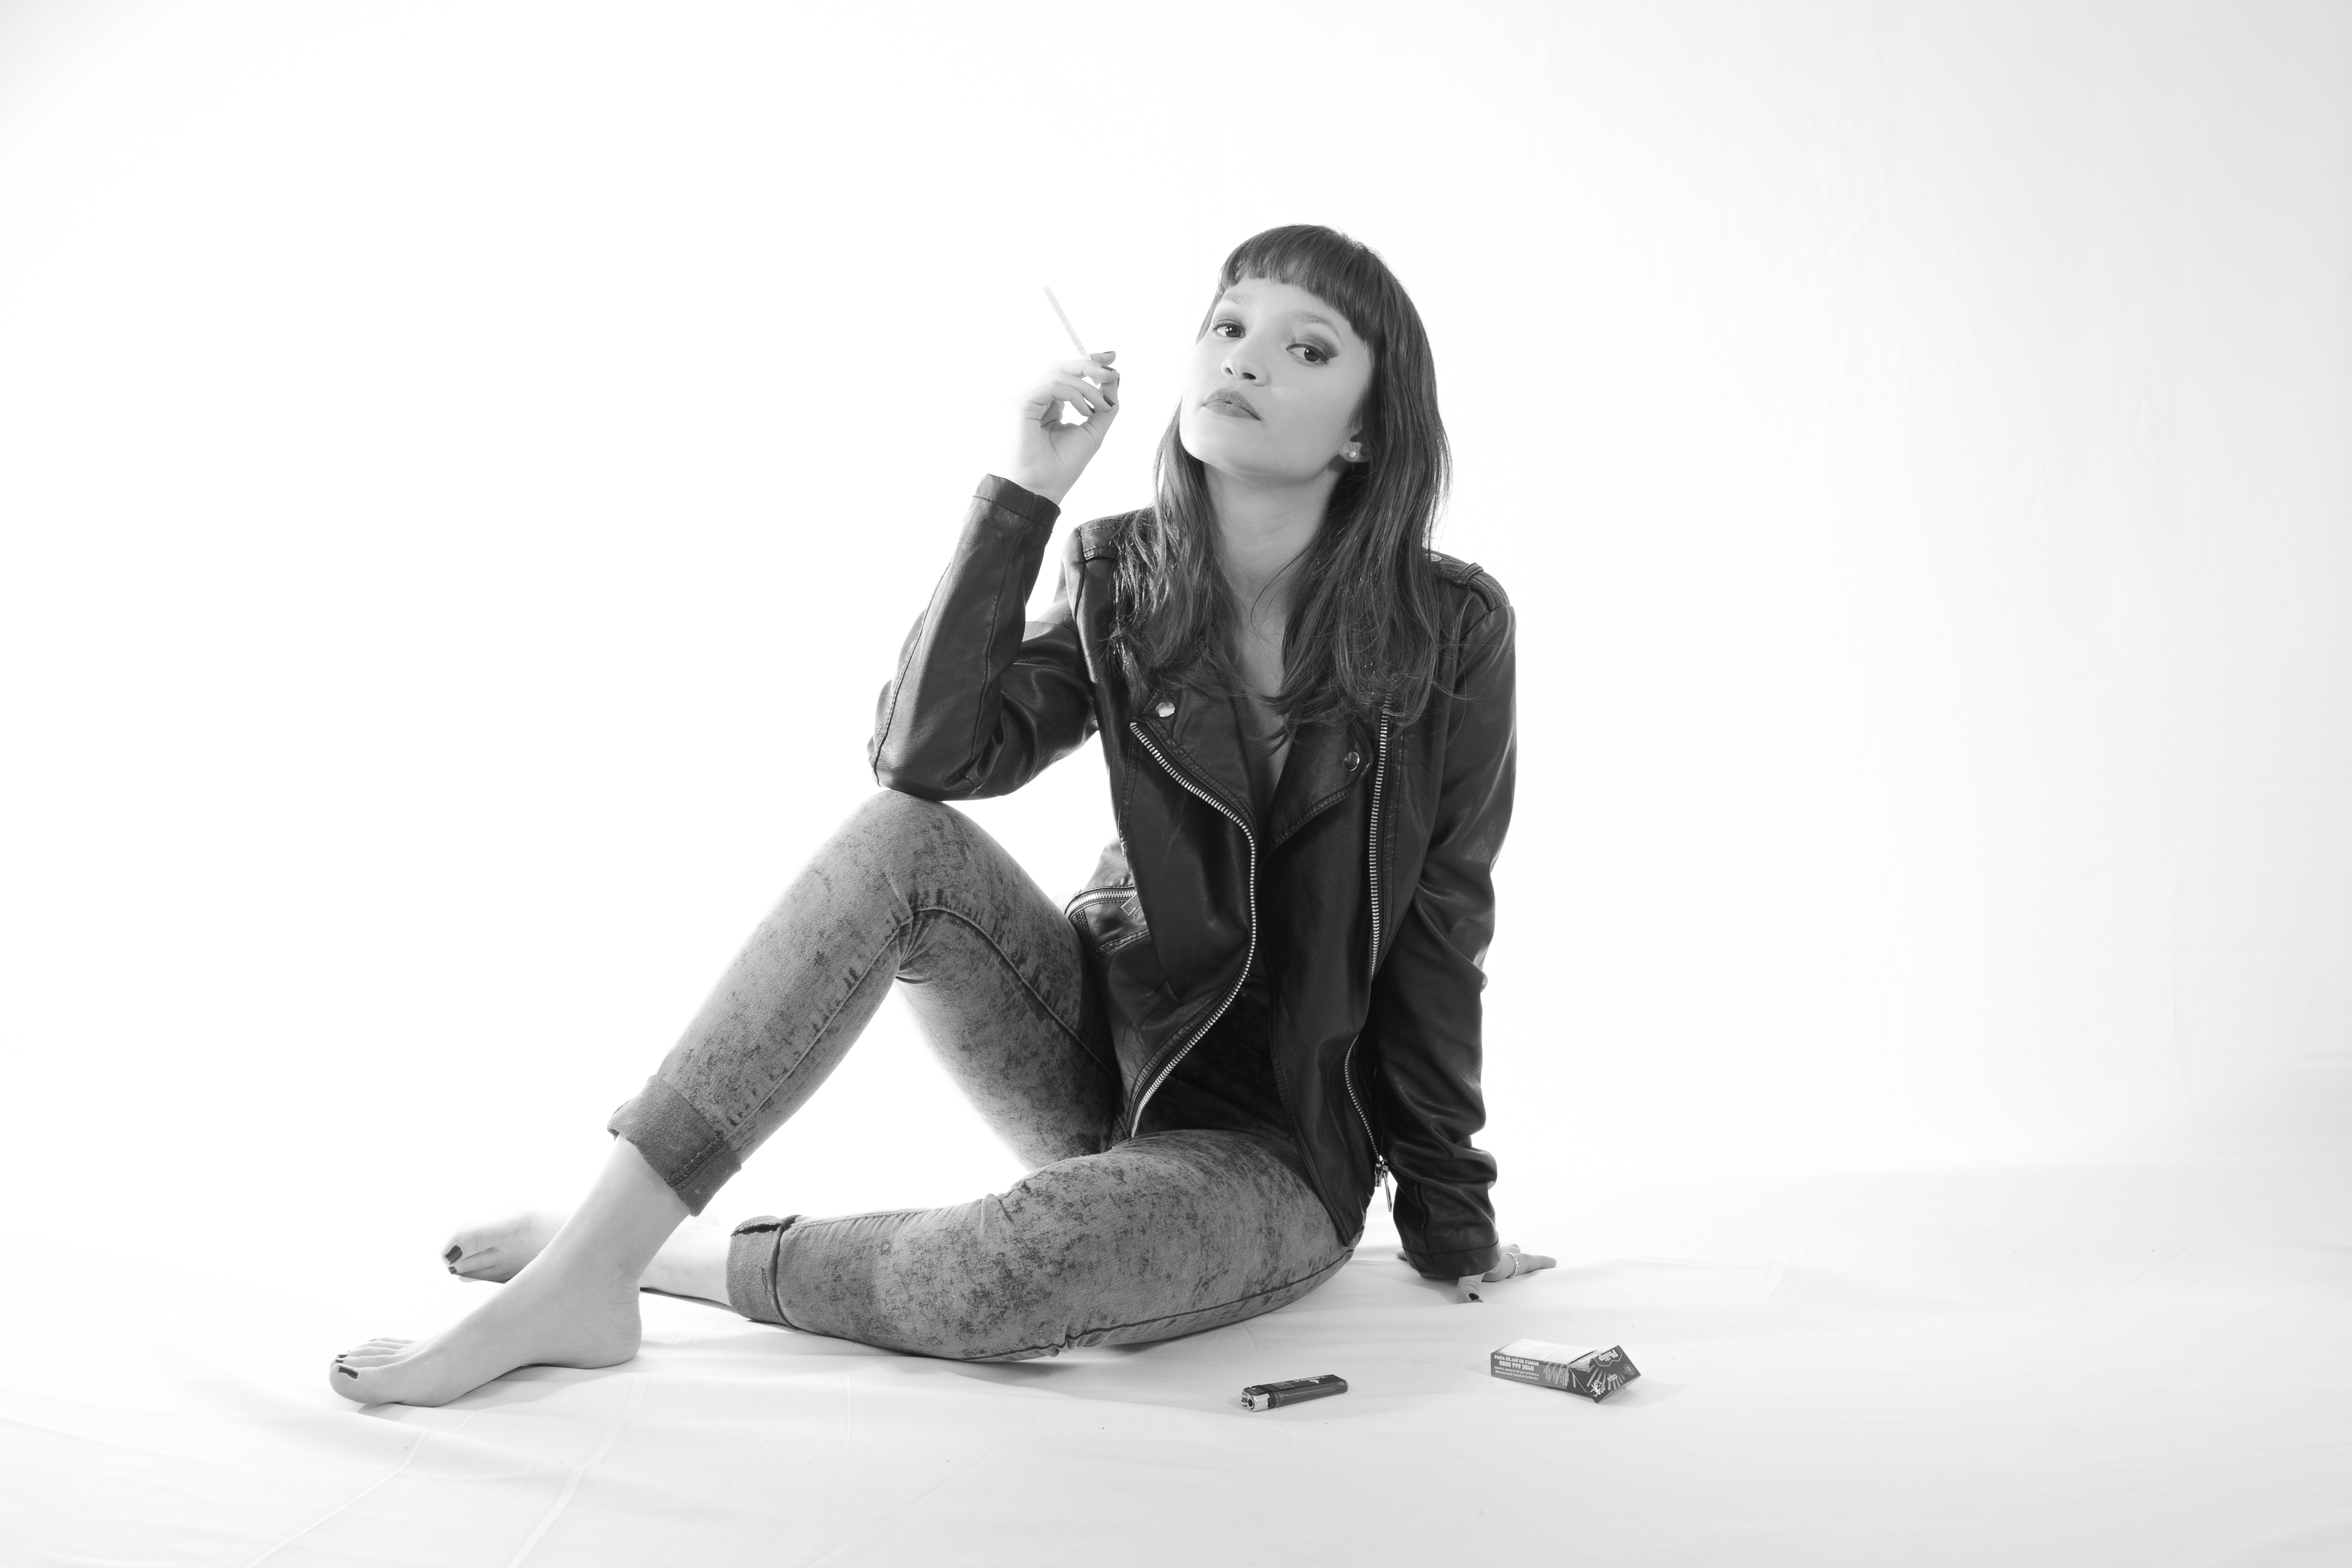
hand, person, black and white, photography, model, sitting, canon, studio, monochrome, blackandwhite, women, footwear, highkey, sexy, argentina, canoneos6d, rodrigoparedes, buenosaires, ar, 160378, 160378com, www160378com, canonef24105mmf4lisusm, studiolights, estudio, charo, photo shoot, sense, monochrome photography, human positions, human action, modern dance, physical fitness